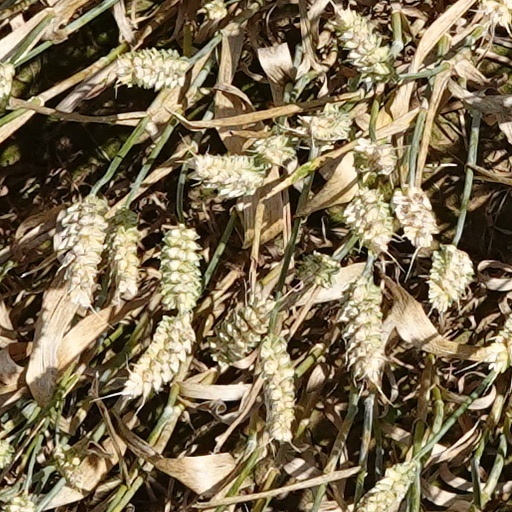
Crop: wheat